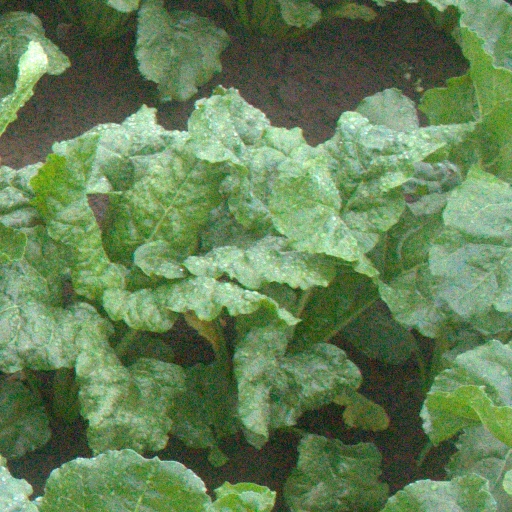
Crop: sugar beet